FanDuel Sports Network Southeast

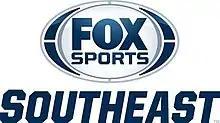
Fox Sports Southeast logo

On August 24, 2015, Fox announced that SportSouth would be rebranded as Fox Sports Southeast. The name change took effect six weeks later on its target date of October 5.